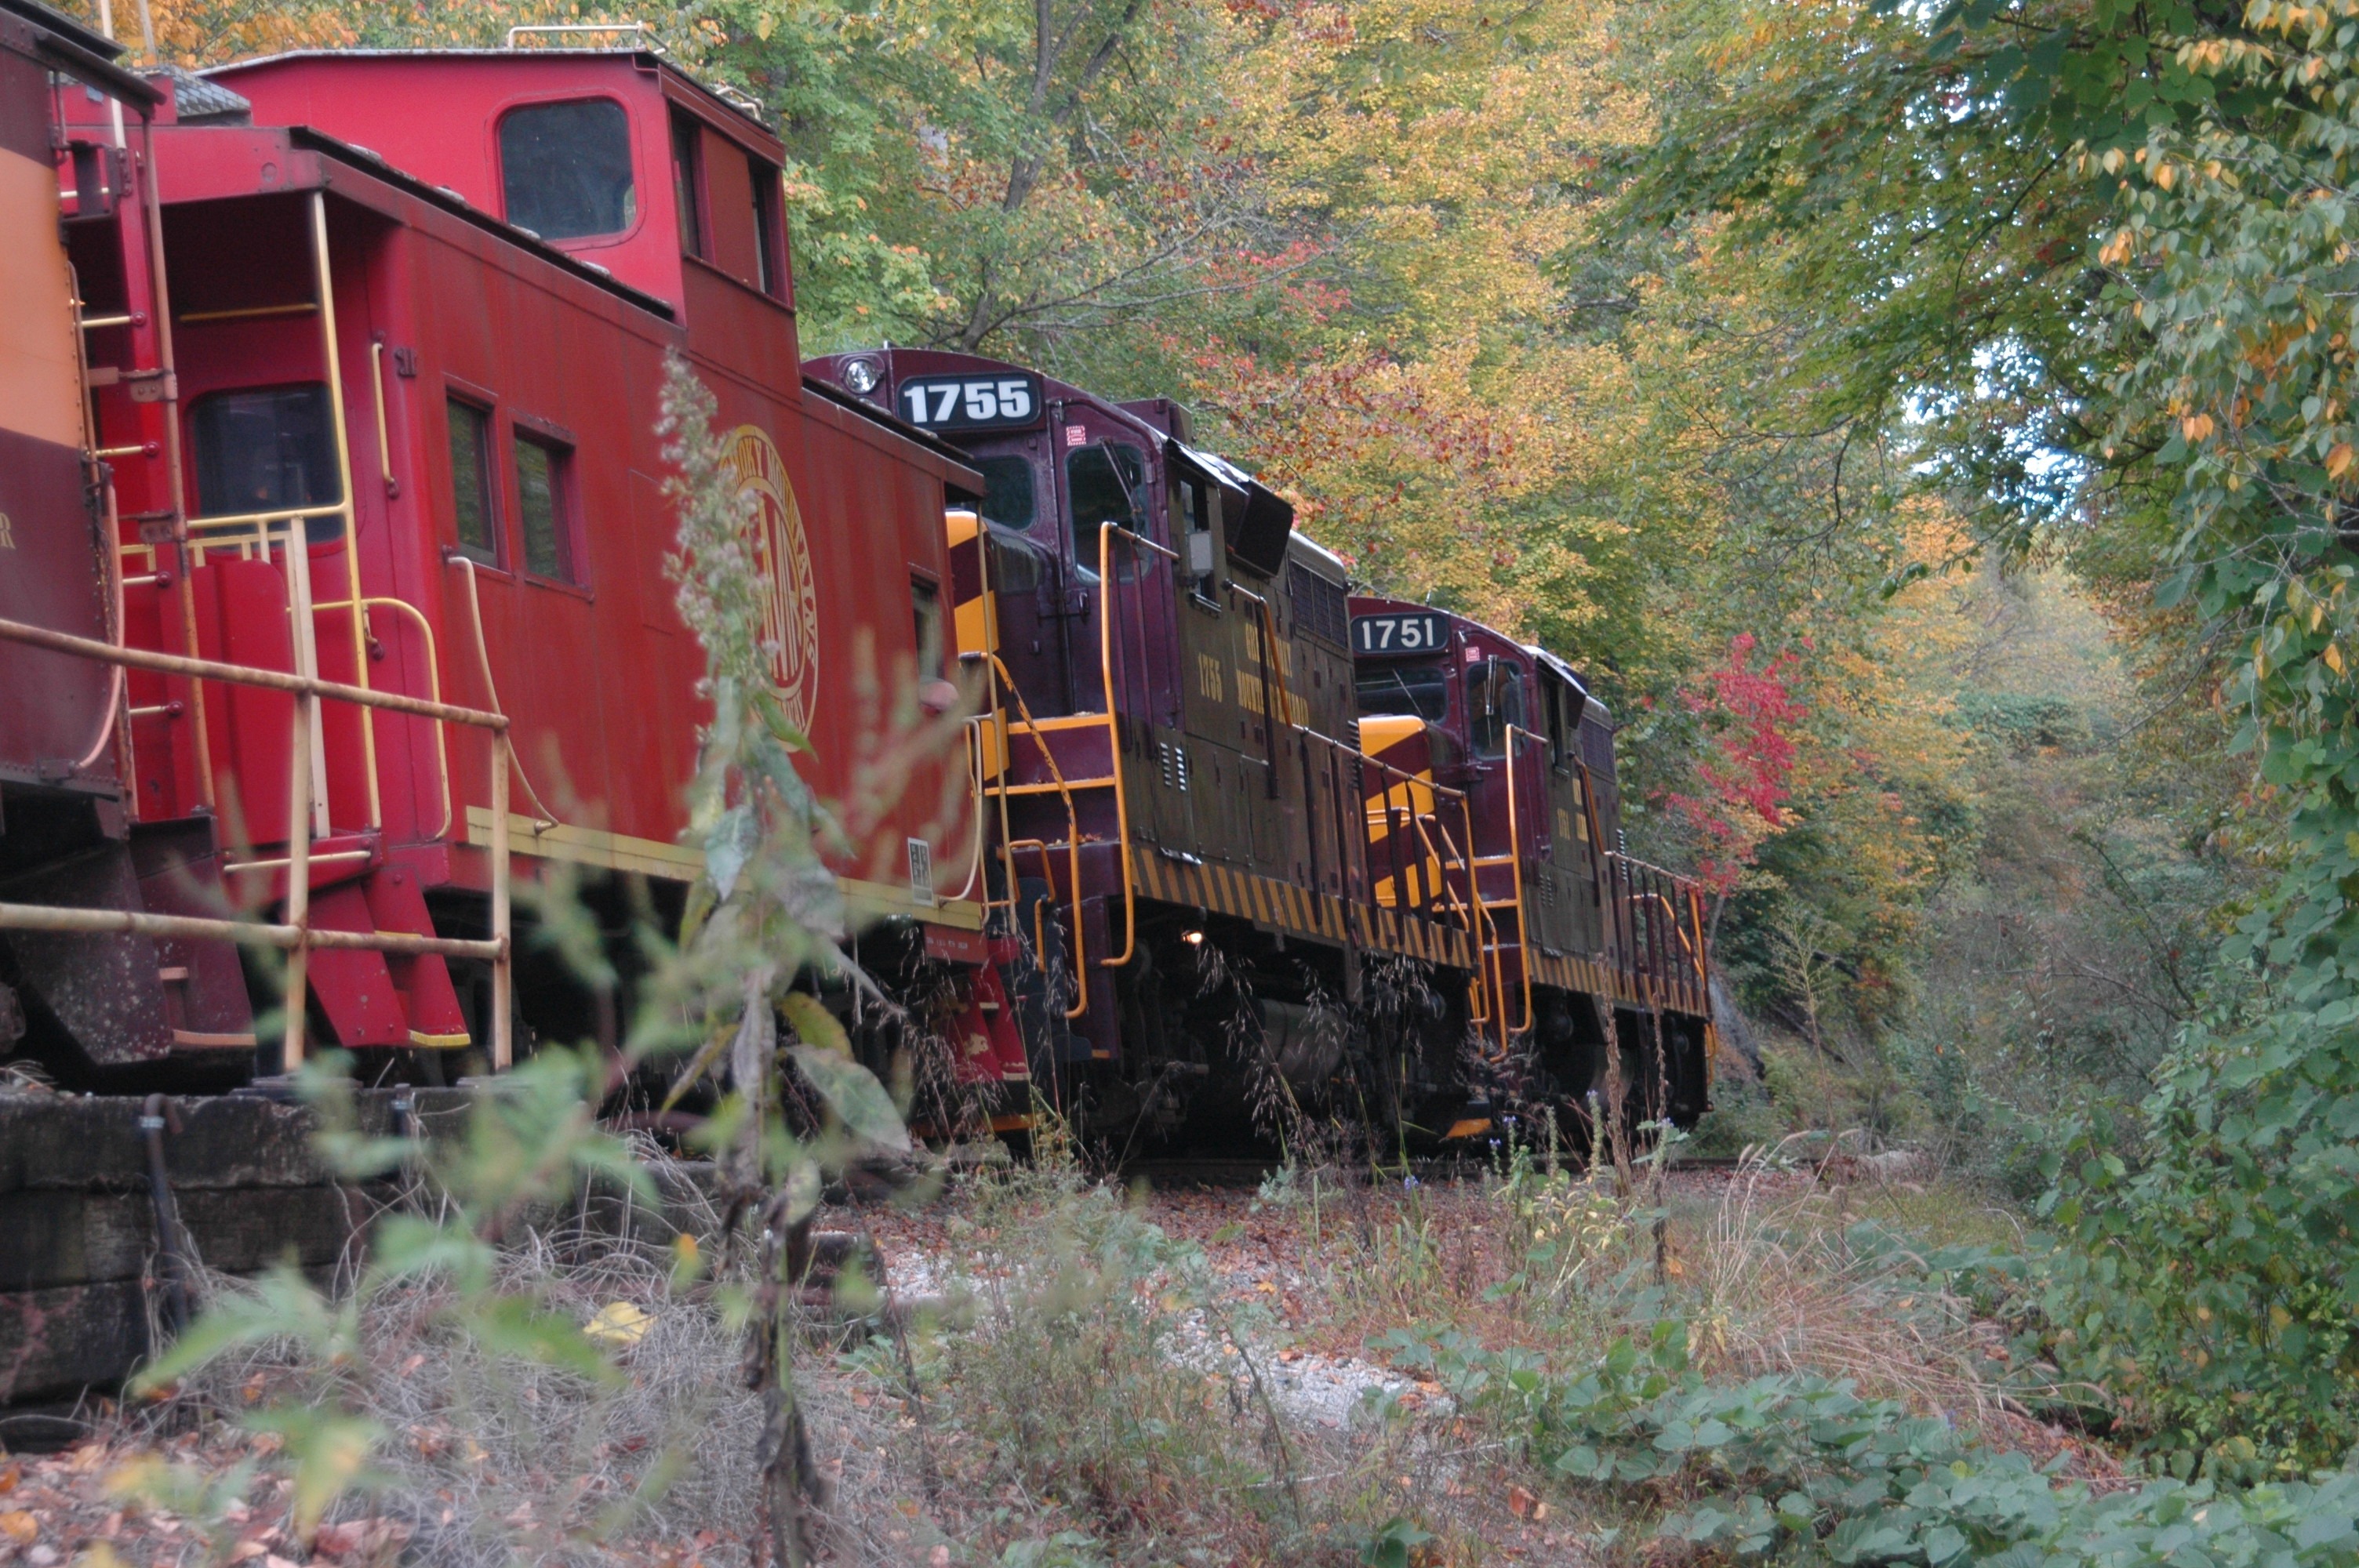
track, railway, railroad, rail, train, travel, transit, transportation, transport, vehicle, station, platform, tracks, locomotive, public, rail transport, land vehicle, red train, rolling stock, railroad car